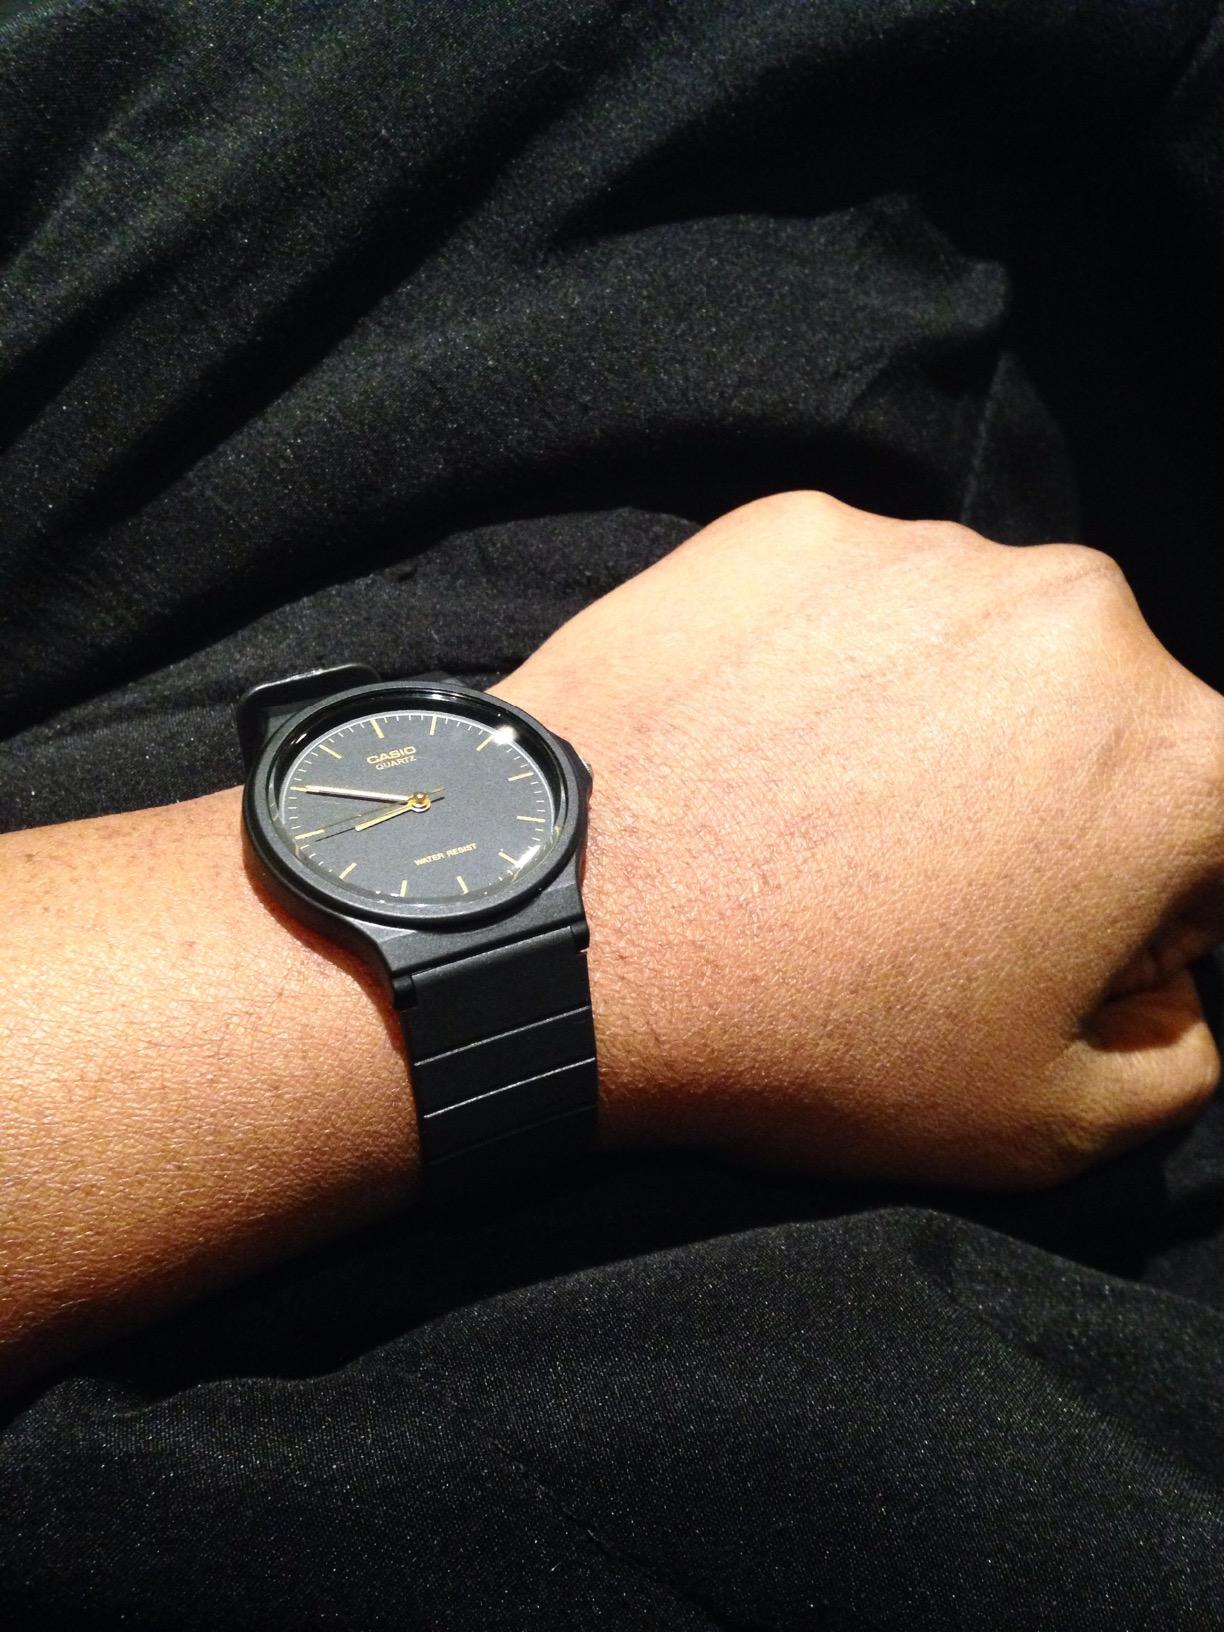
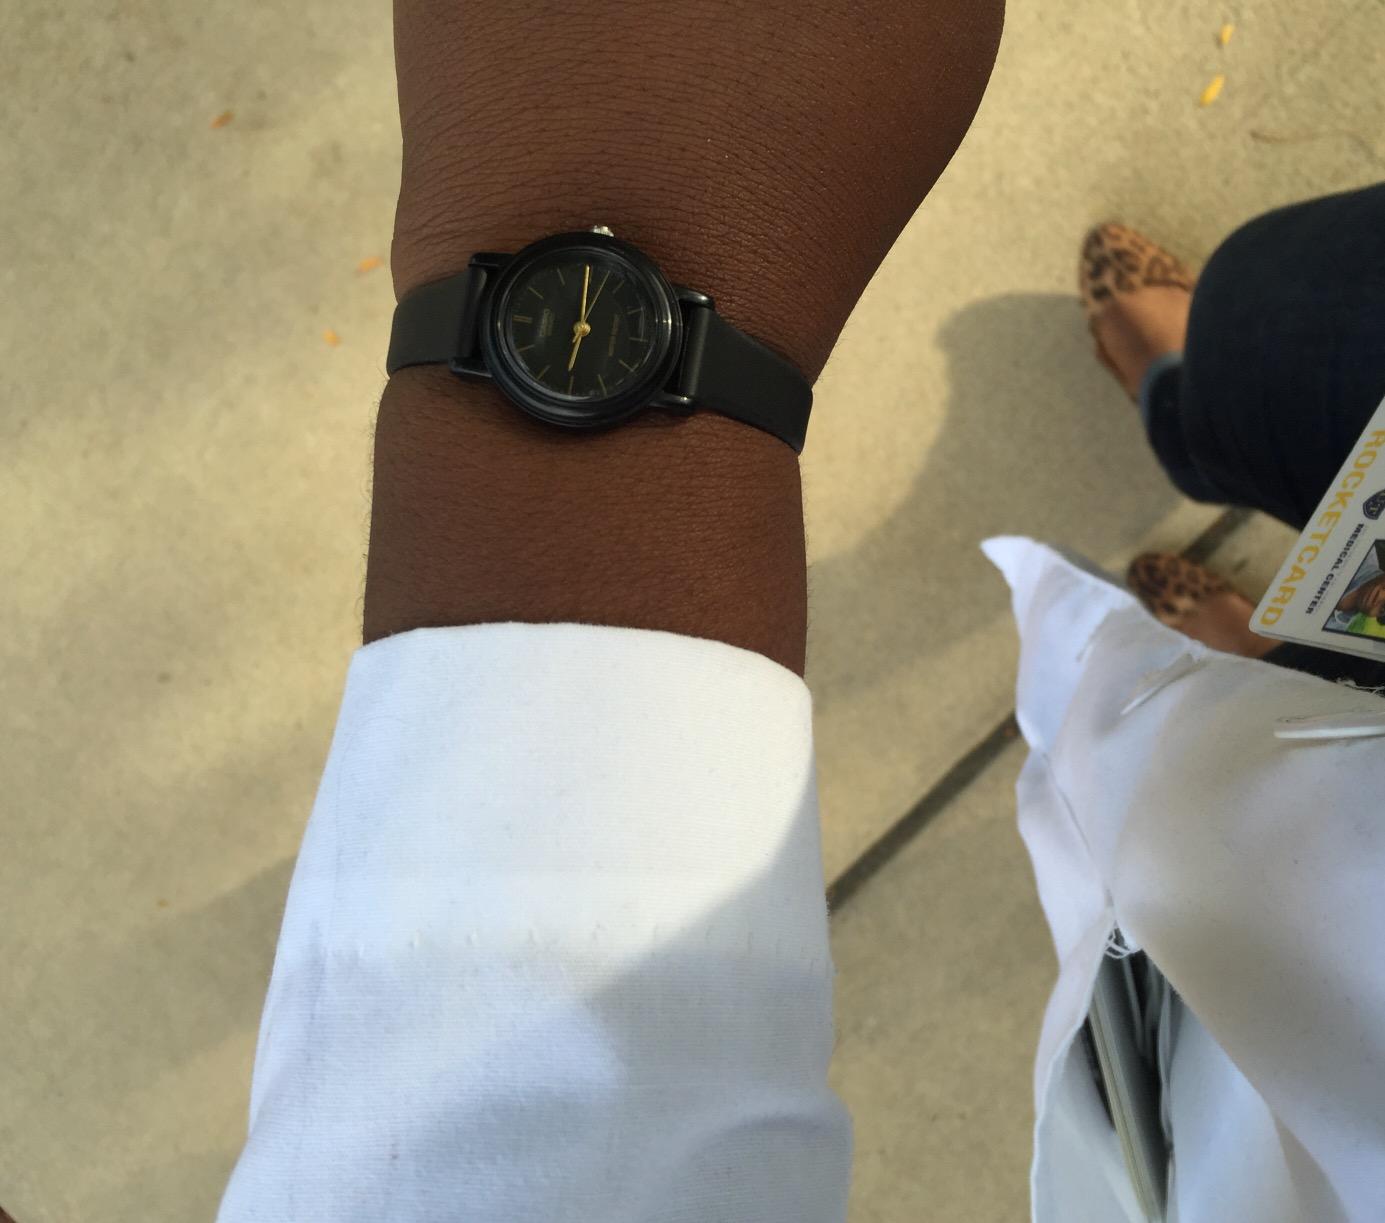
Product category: accessories_watch
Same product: no